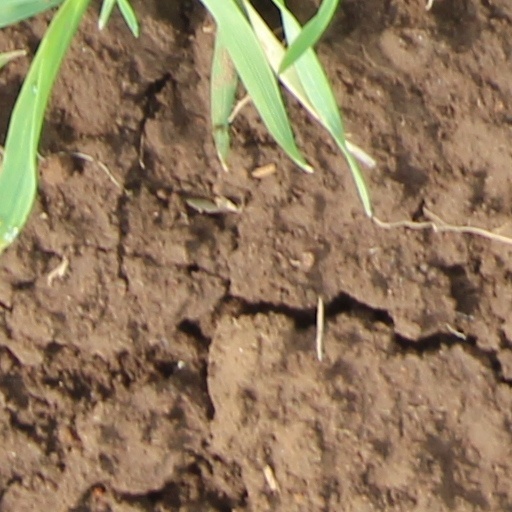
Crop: wheat